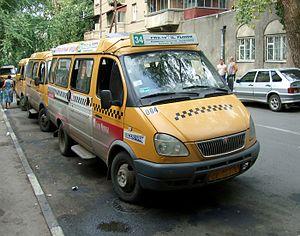
Gorkovski Avtomobilny Zavod, connu sous son acronyme GAZ est une entreprise russe de construction automobile. Elle est également connue sous son ancien nom d'AvtoGAZ. Ses automobiles sont un symbole de la période soviétique.